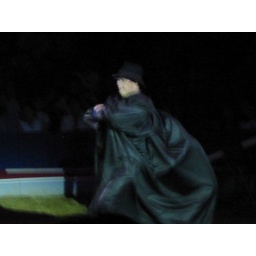
ahhhh creepy guy w/ 2 girls in his pants